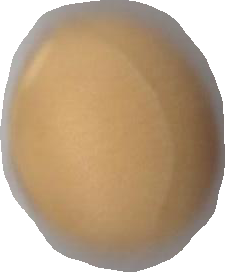
Variety: Grobogan